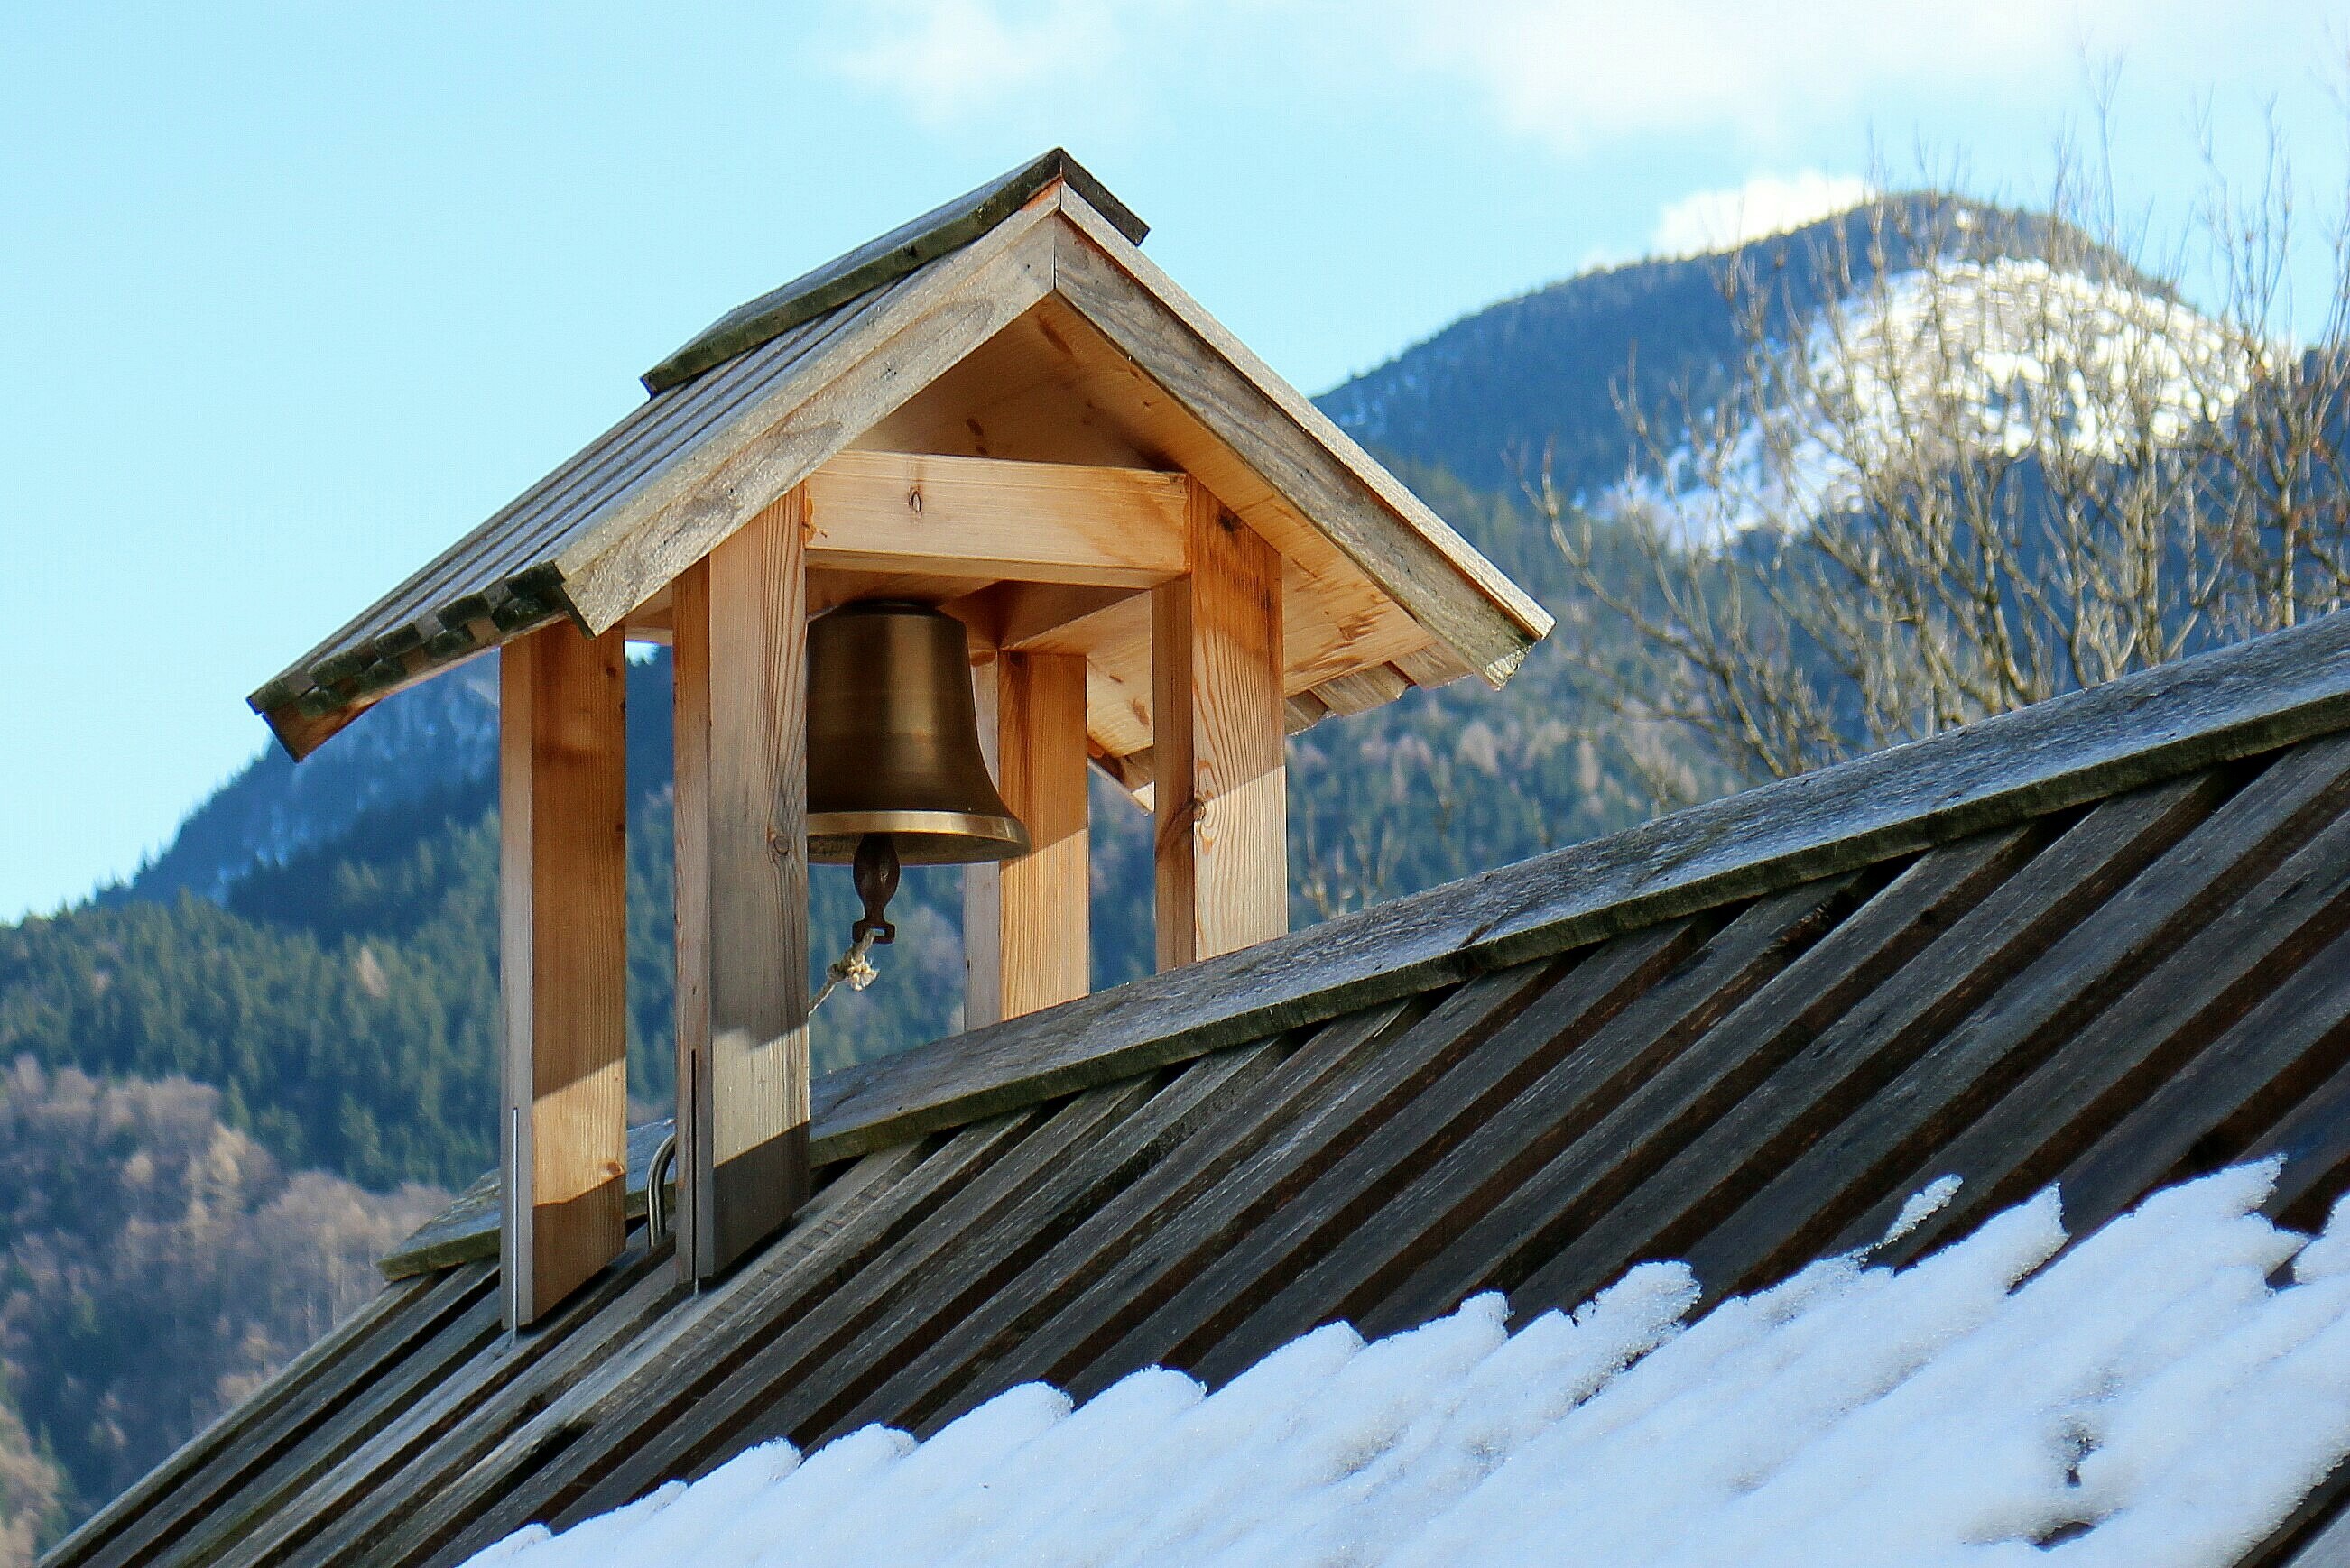
mountain, snow, winter, architecture, wood, house, ring, roof, home, mountain range, hut, bell, weather, storm, signal, church, chapel, season, sound, custom, log cabin, bells, weather bell, storm bell, bronze bell